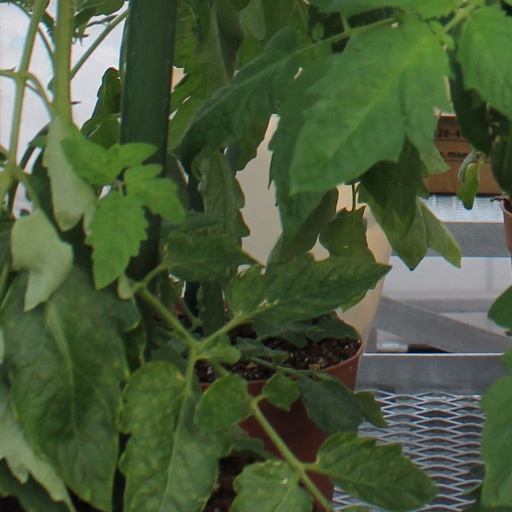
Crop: tomato